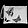
Label: Bag